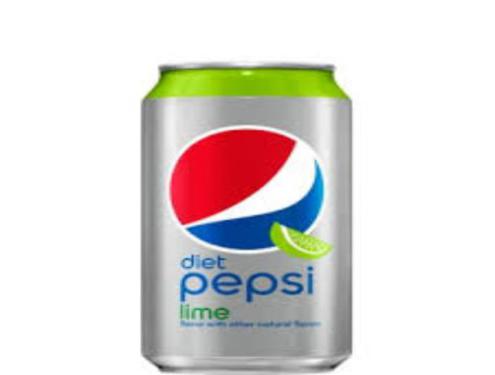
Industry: Food